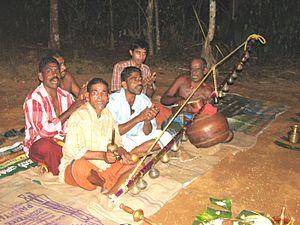
Le villuppattu ou villadichampatu est un art populaire rituel des temples hindous tamouls et kéralais qui consiste en une forme de narration entrecoupée de musique. L'ensemble musical se scinde parfois en deux groupes antagonistes et on parle alors de lavani Patuu.